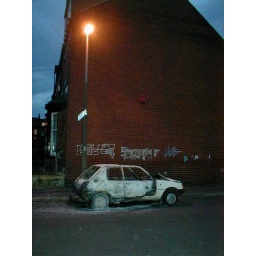
crime Burnt out car under street light (P Marchant)